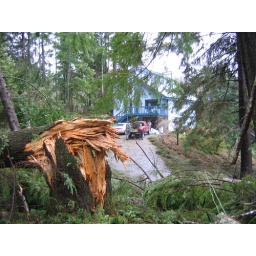
36 inch tree torn from the ground by the winds in Grays Harbor County, WA during the December 2007 windstorms.